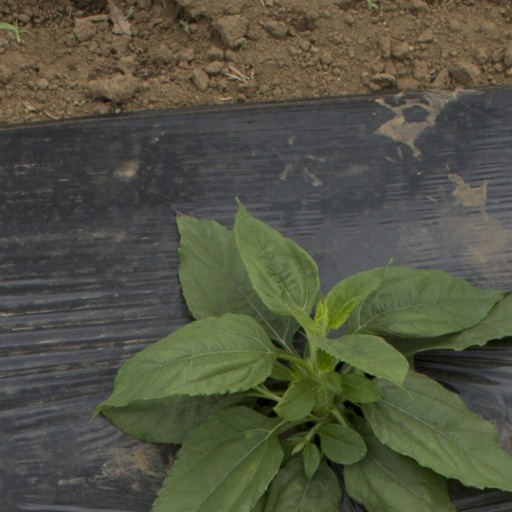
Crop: Jerusalem artichoke